Negra Point

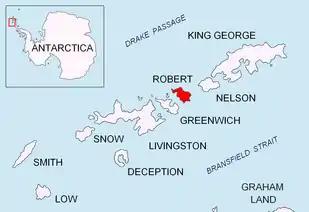
Location of Robert Island in the South Shetland Islands.

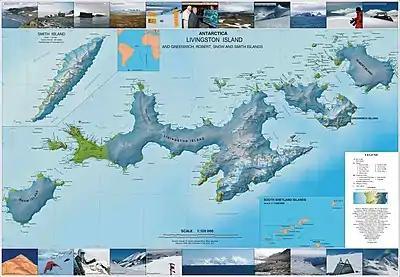
Topographic map of Livingston Island, Greenwich, Robert, Snow and Smith Islands.

Negra Point is the ice-free tipped point on the southwest coast of Robert Island in the South Shetland Islands, Antarctica forming the southeast side of the entrance to Mitchell Cove. The area was visited by early 19th century seal hunters.